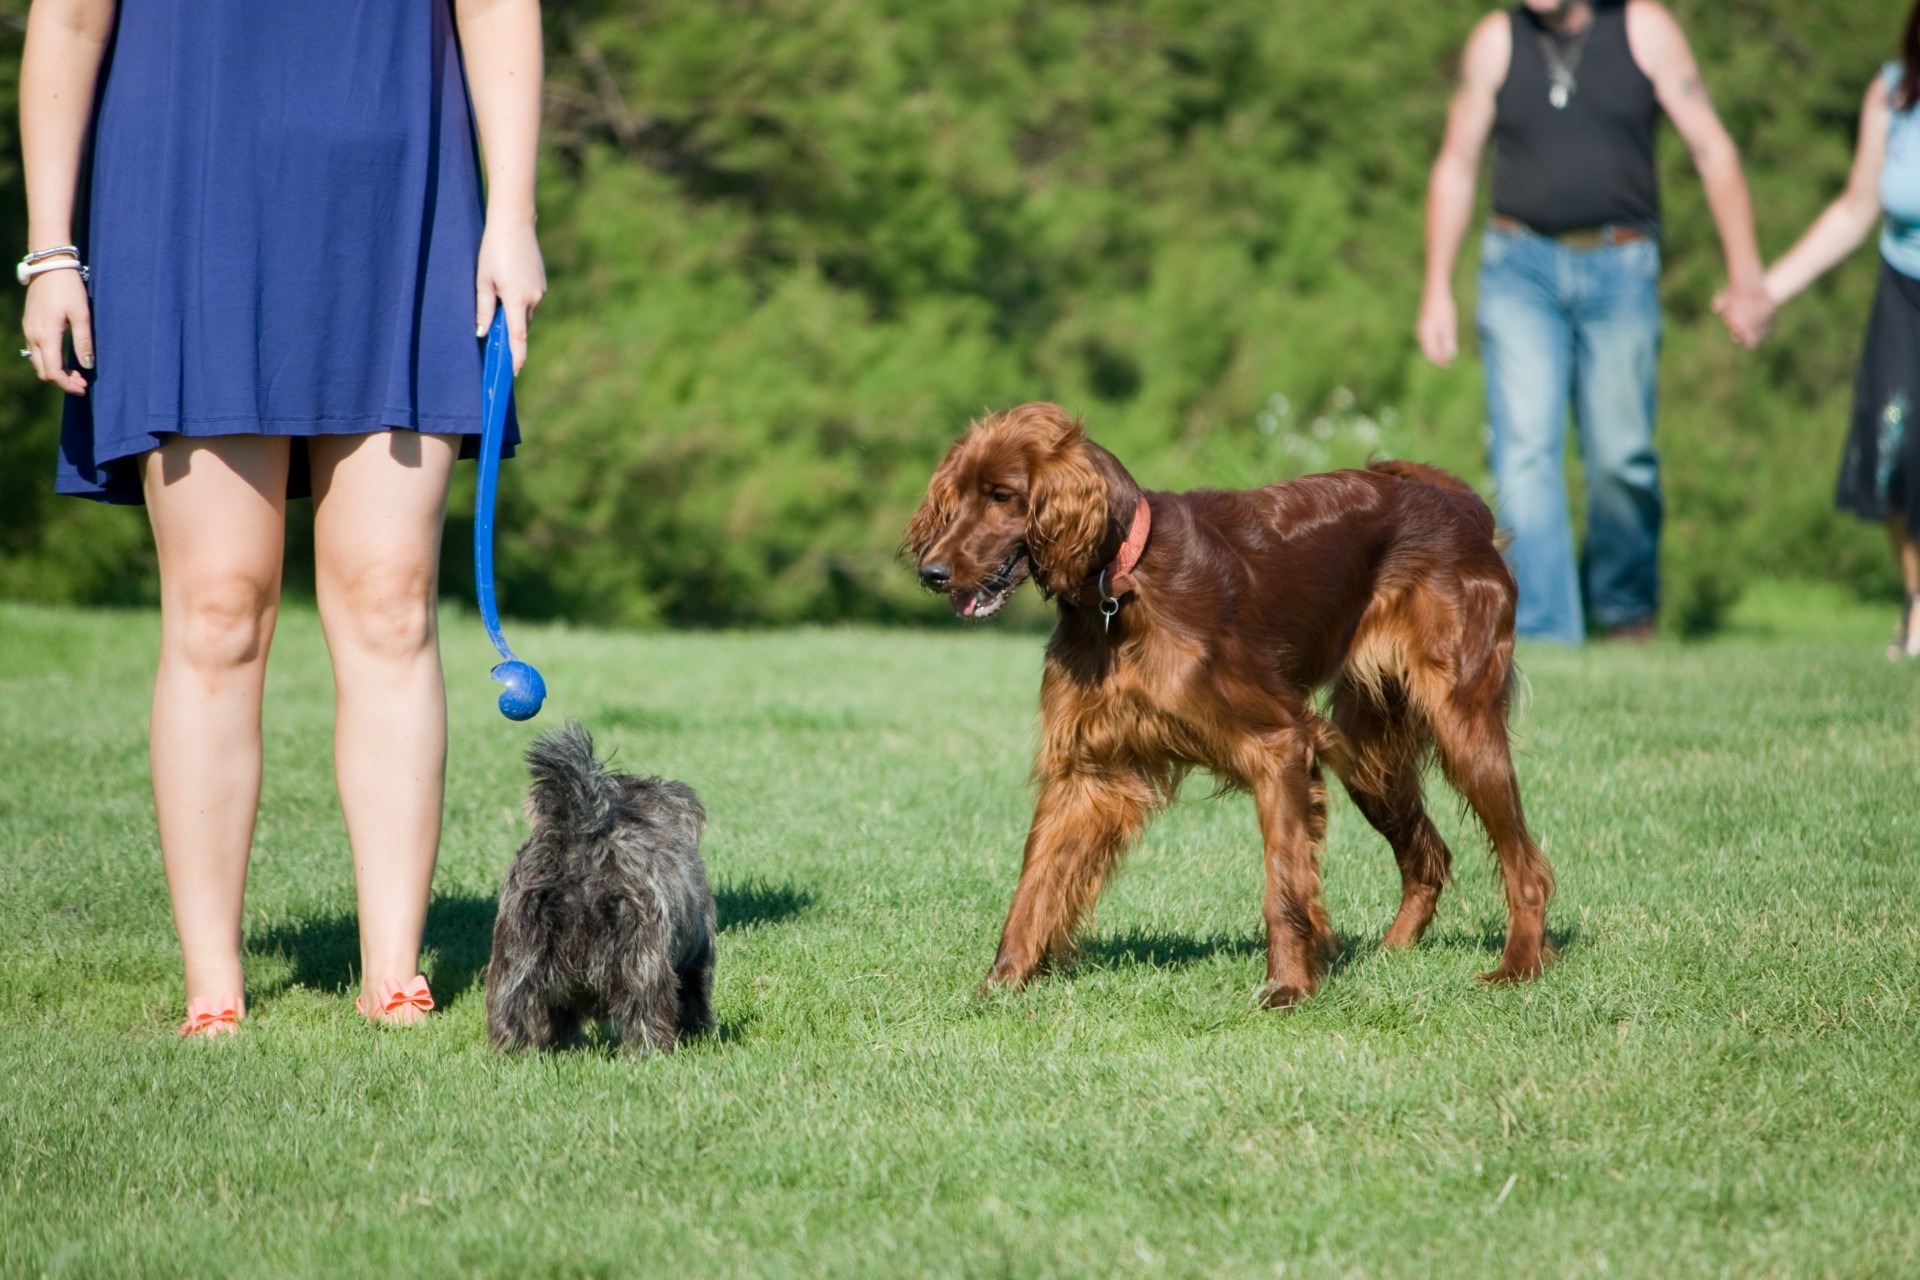
man, grass, walking, people, woman, dog, animal, pet, green, park, mammal, playing, dogs, fun, animals, dog breed, breed, pedigree, dog walking, cairn terrier, setter, irish setter, dog like mammal, conformation show, red setter